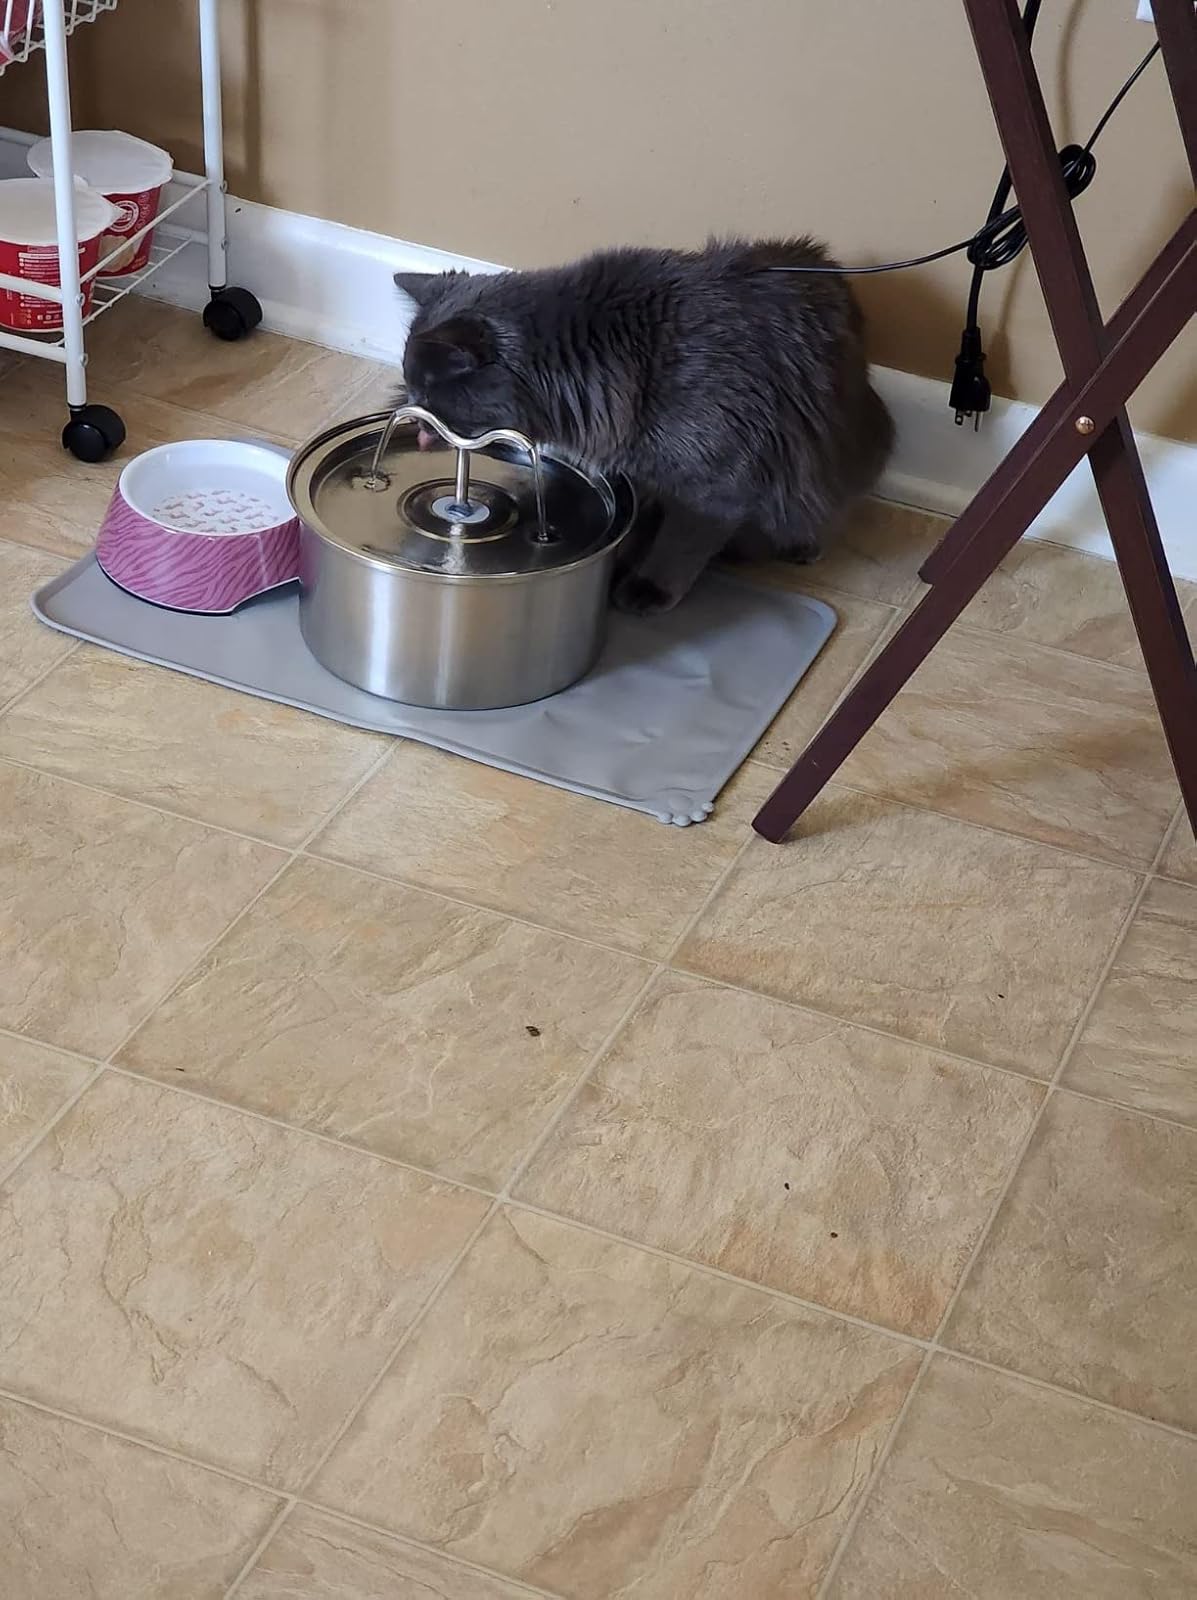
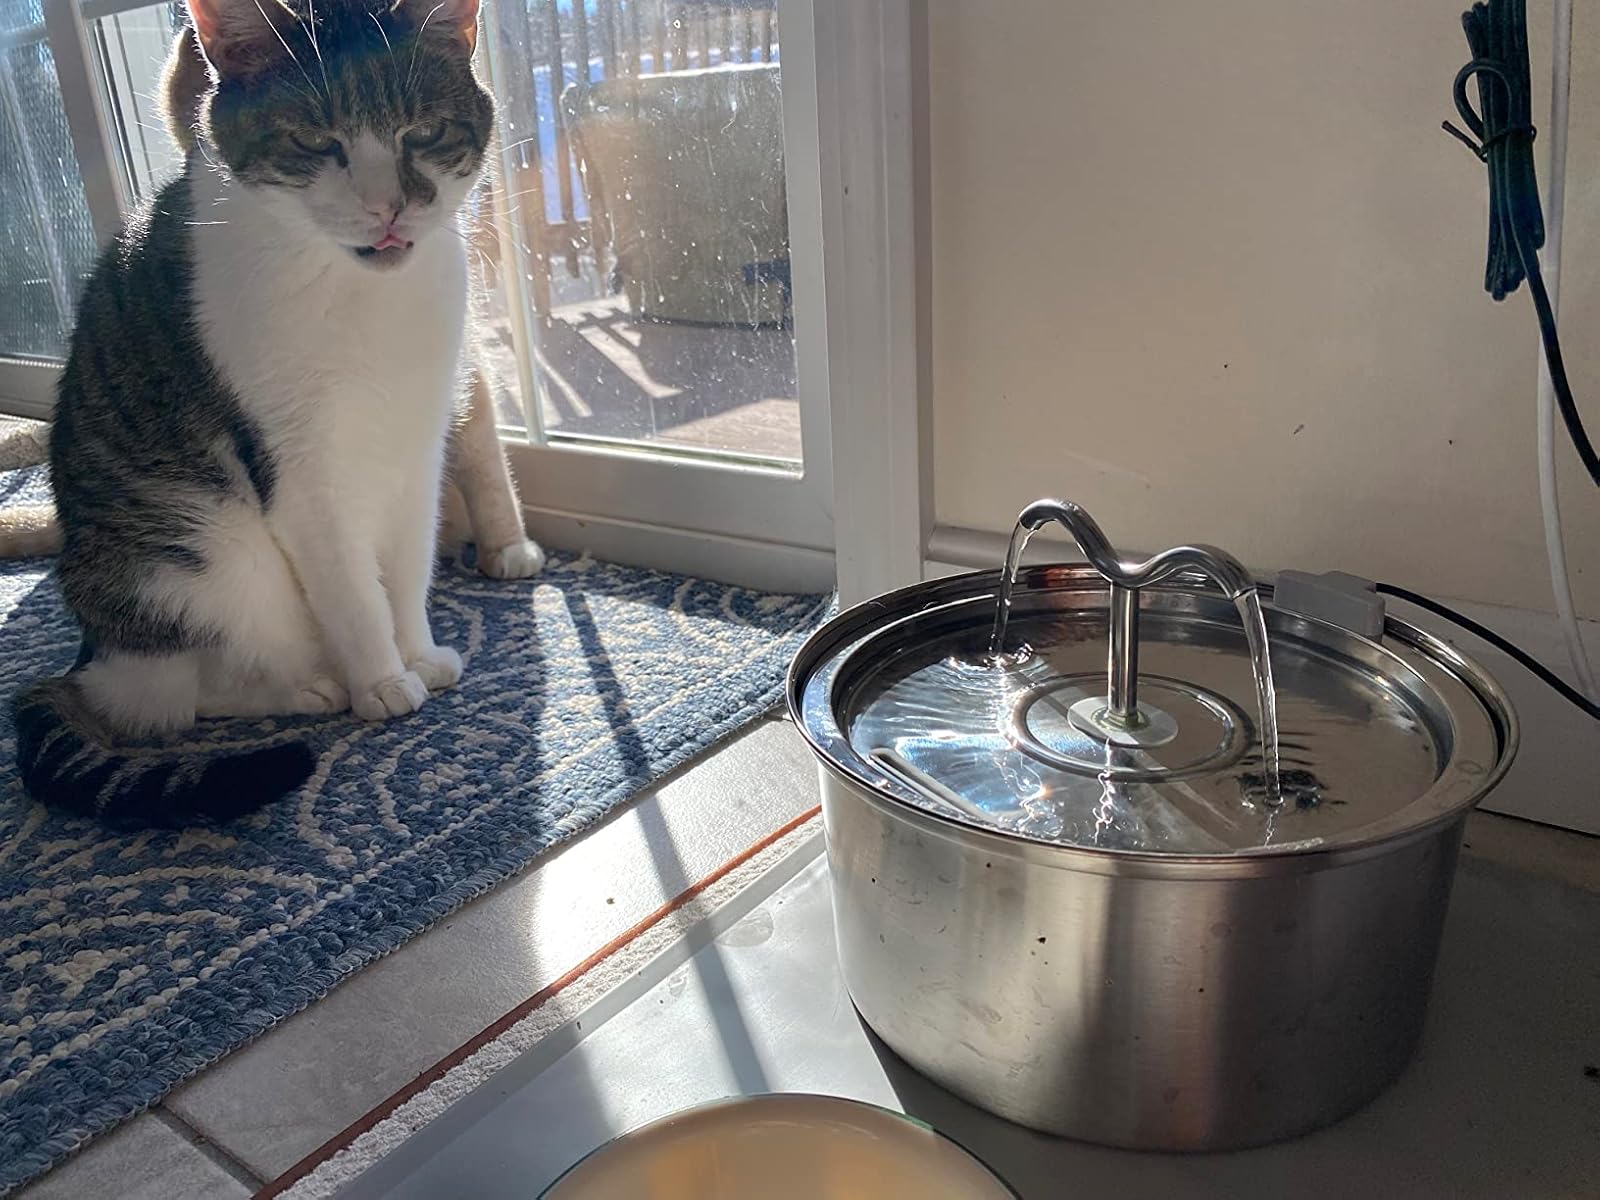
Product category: items_bowl
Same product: yes